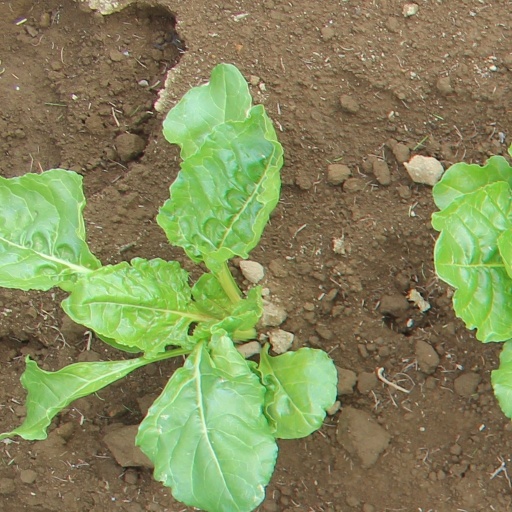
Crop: sugar beet